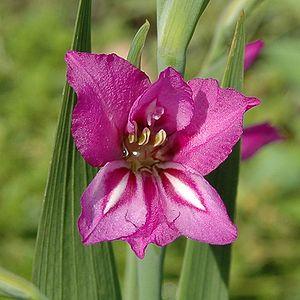
Les glaïeuls appartiennent à un genre de plantes de la famille des Iridacées, le genre Gladiolus qui compte plus de 260 espèces. Le nom glaïeul dérive du latin gladius, signifiant « glaive ».